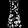
Label: Dress